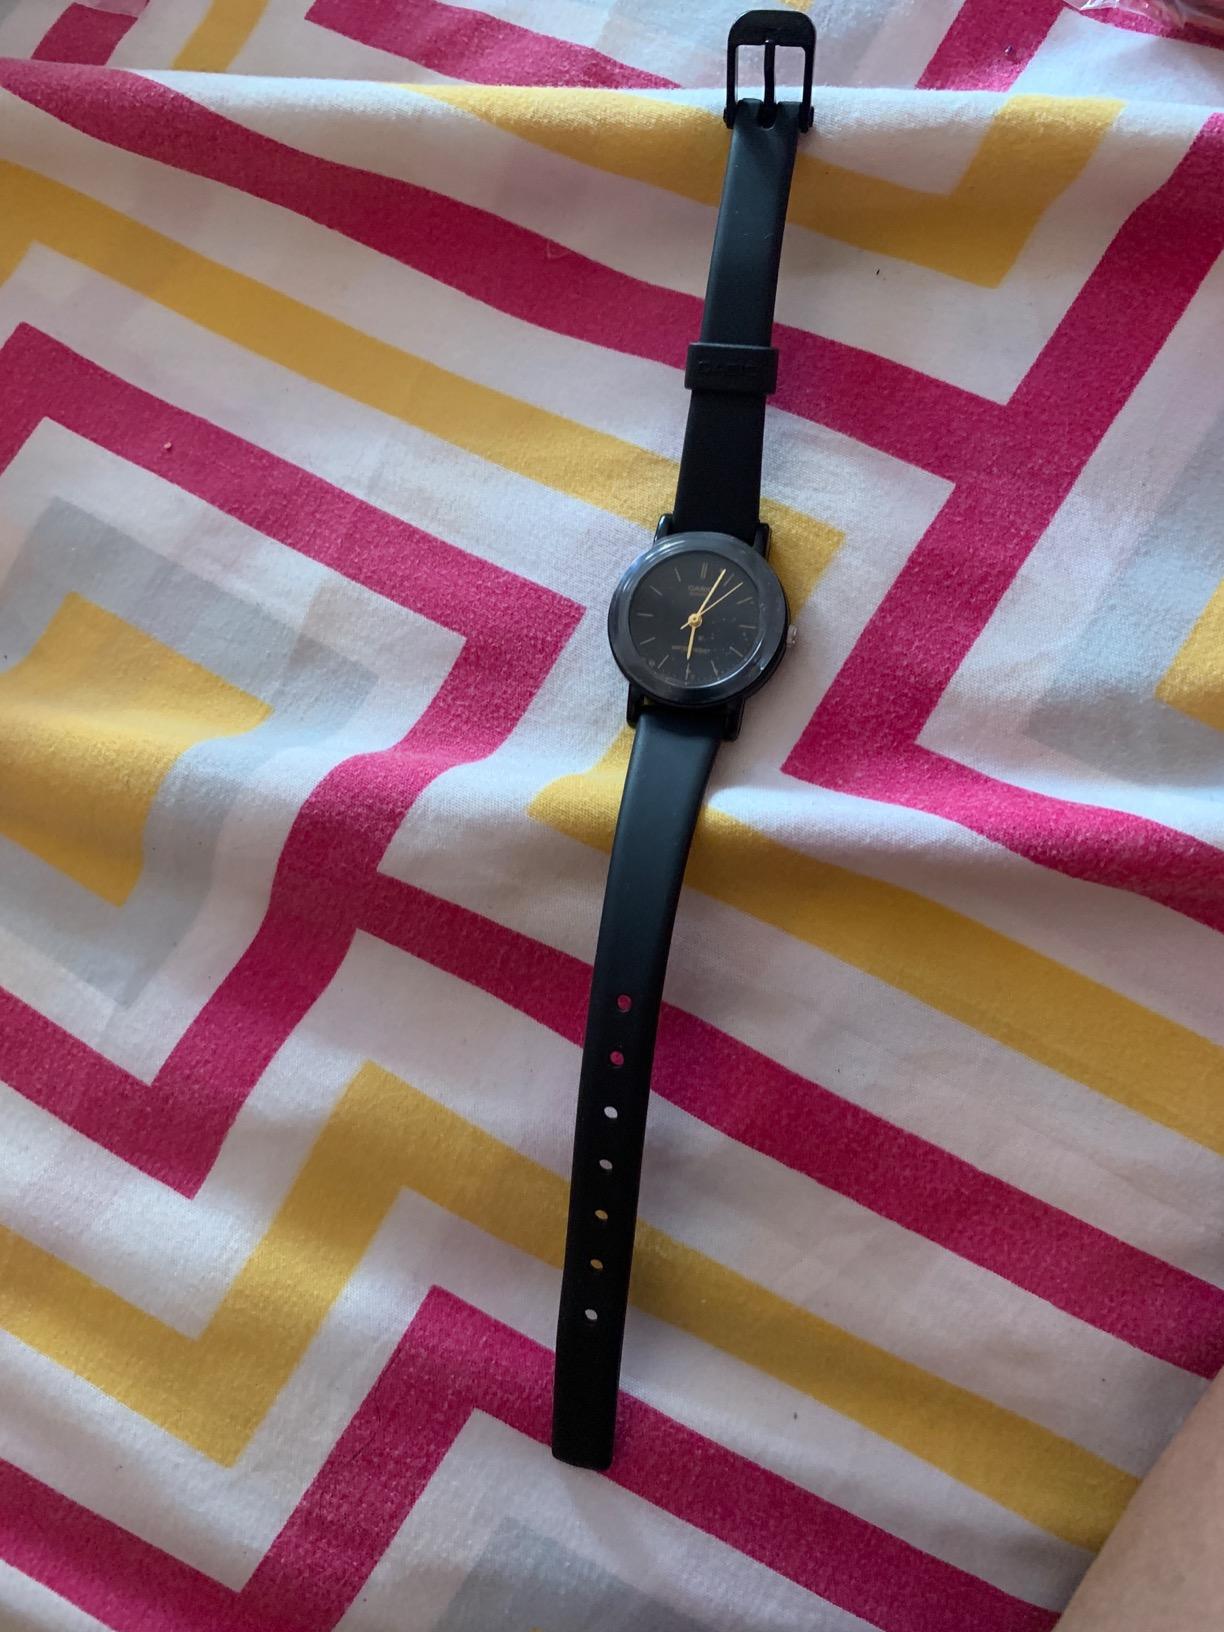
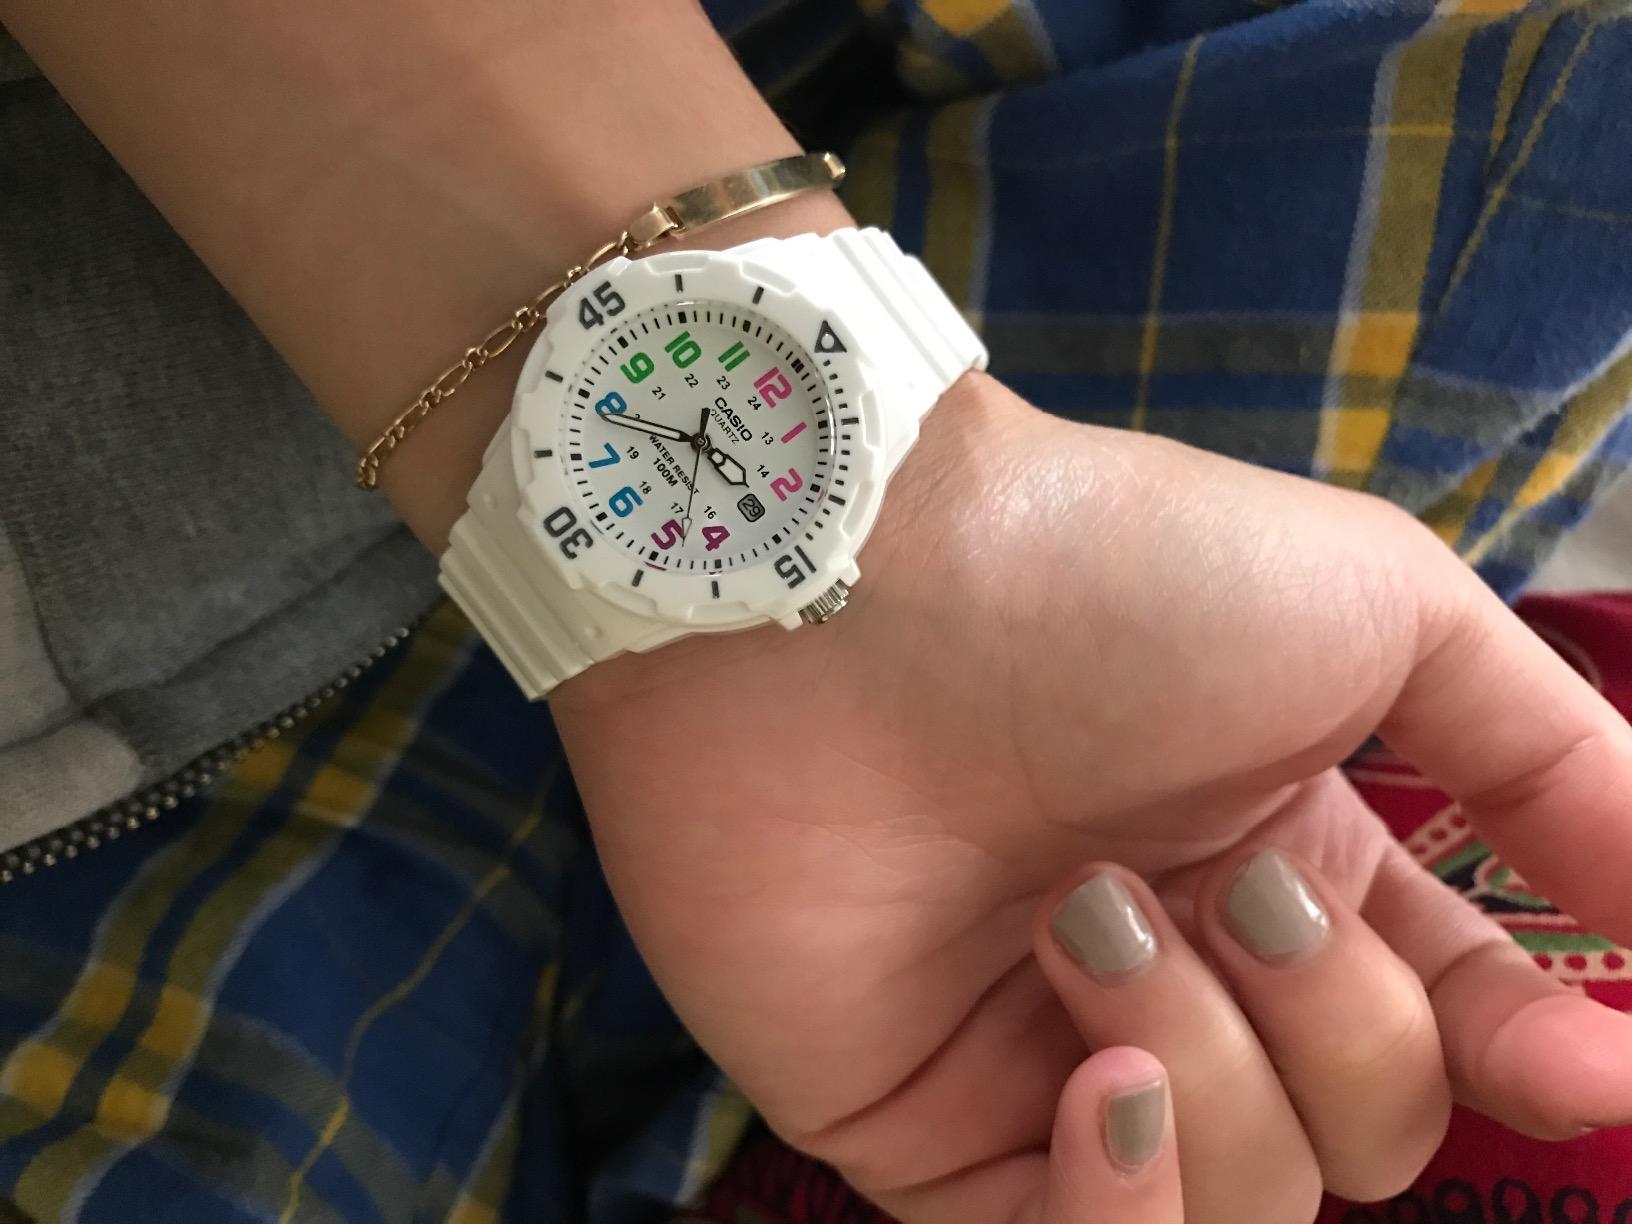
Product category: accessories_watch
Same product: no